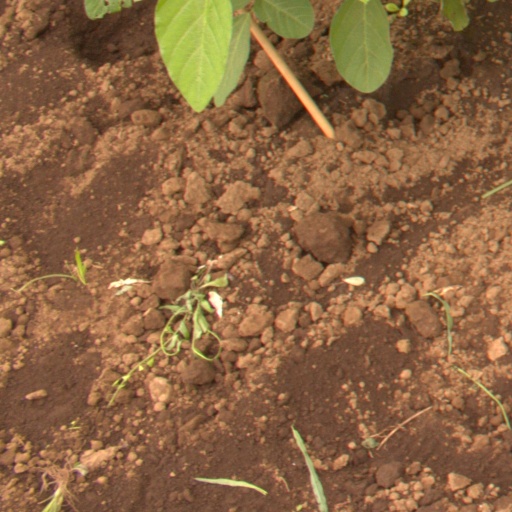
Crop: soybean